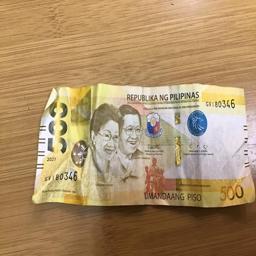
Label: 500_Front